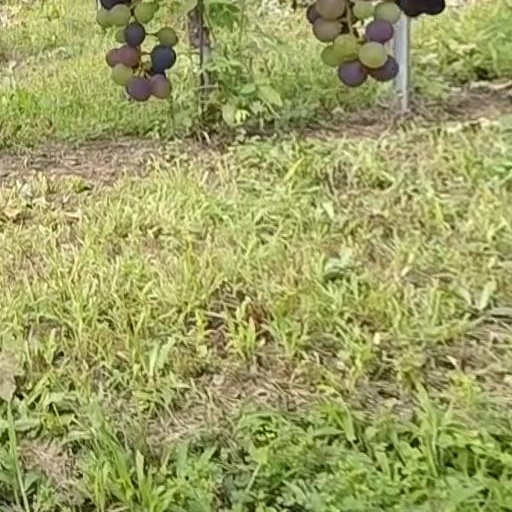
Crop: grape